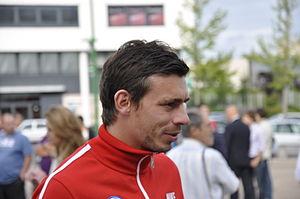
Romain Poyet lors de la présentation des recrues de Caen.
Romain Poyet est un ex-footballeur français né le 25 novembre 1980 au Coteau qui évoluait au poste d'attaquant, reconverti entraîneur, actuellement entraîneur-adjoint au Amiens SC en Ligue 1.